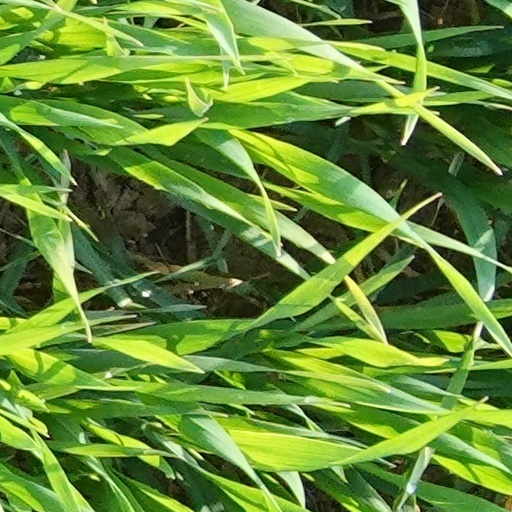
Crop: wheat